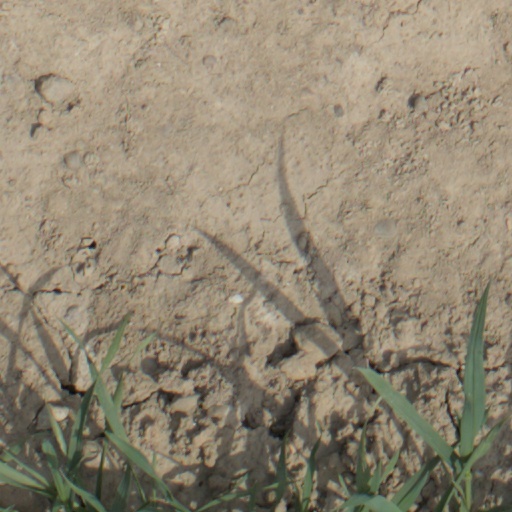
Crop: wheat